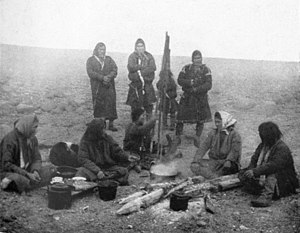
Nenets
Nenets ved deres ildsted 1914
Nenets, også kaldet jurak-samojeder eller juraker, er et samojedisk folk, som holder til på den vestlige del af den russiske taiga, overvejende i Nenetsk og Jamalo-Nenetsk i Rusland. Nenetserne ernærer sig for en stor del ved rendrift og jagt.